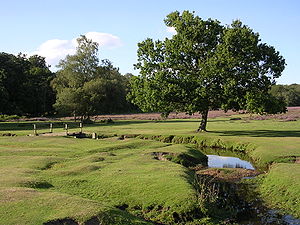
New Forest National Park
Beaulieu river vid longwater lawn
Nyskovens Nationalpark er en nationalpark og et Ramsarområde i det sydøstlige England.